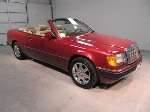
Car model: 1993 Mercedes-Benz 300-Class Convertible